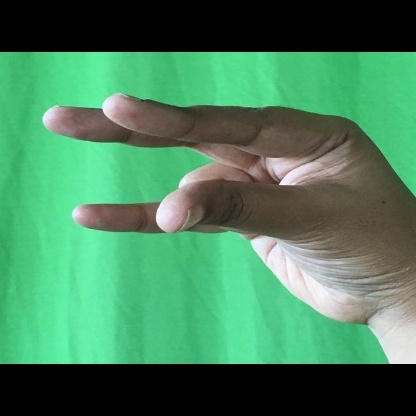
Mudra: Kangulam